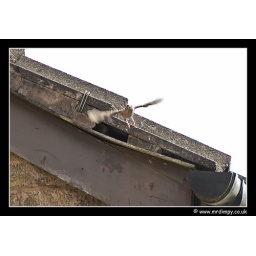
The female House Sparrow flying out of the hole in the roof where the nest is being constructed.